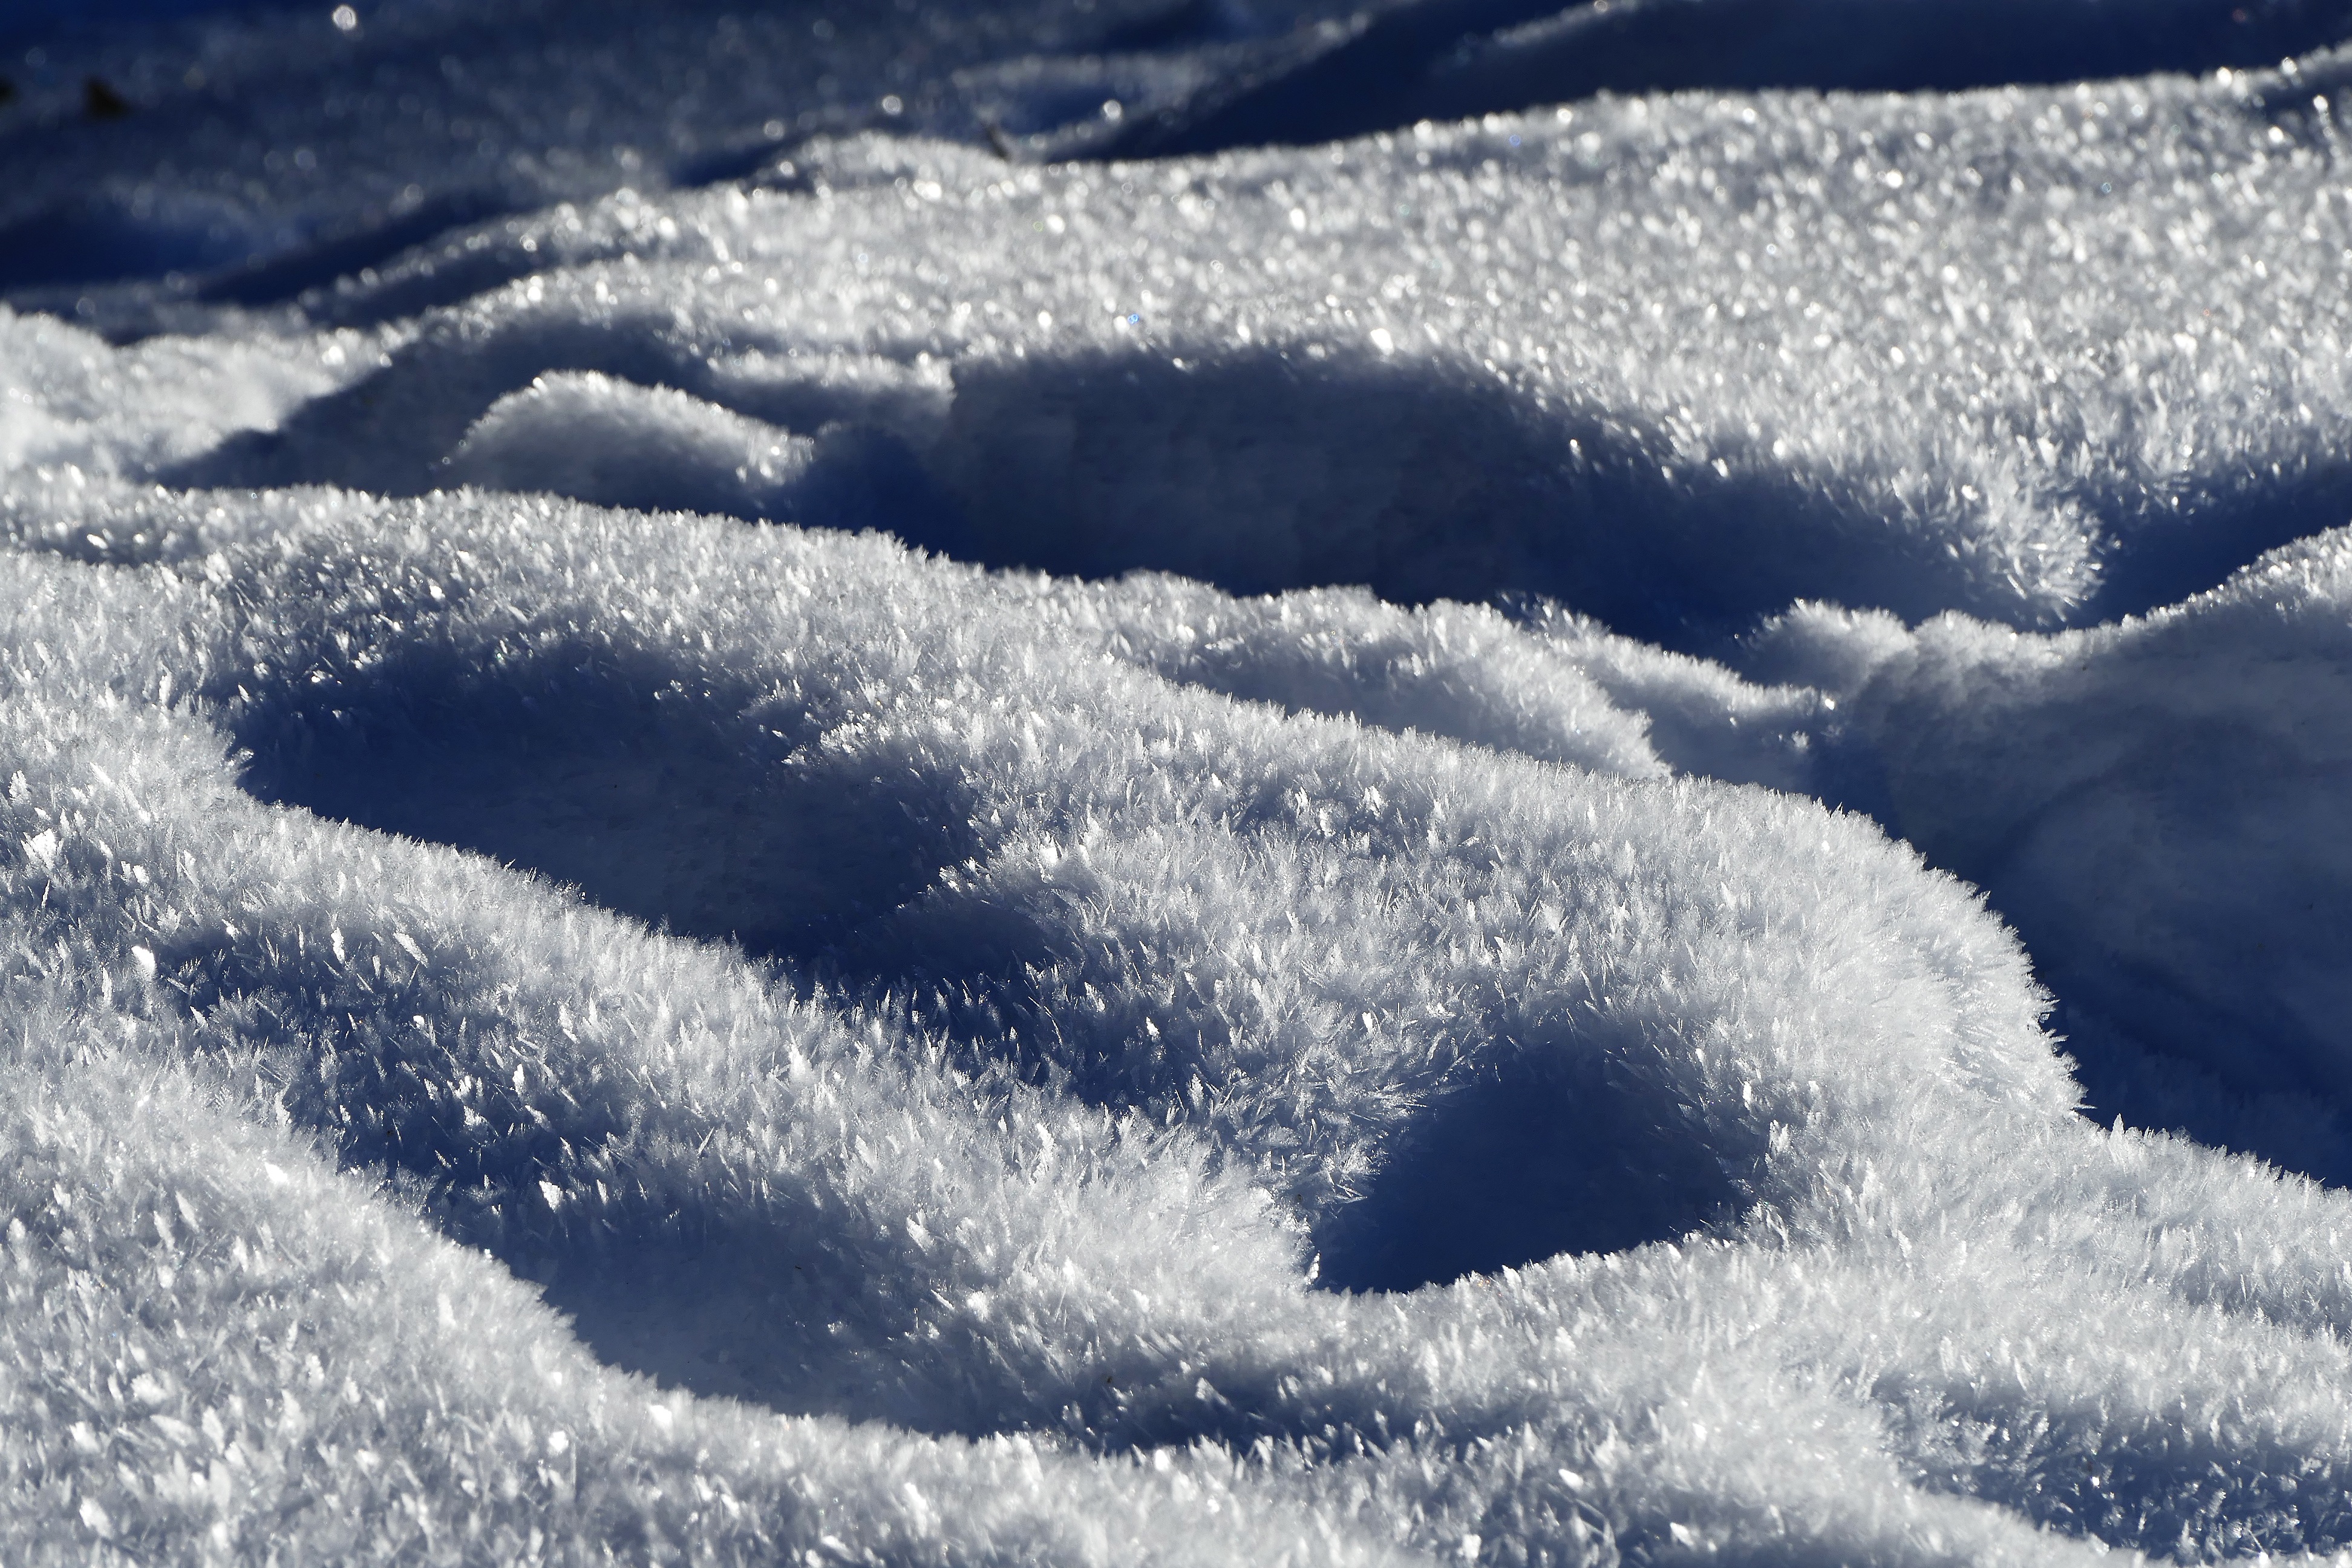
sea, snow, cold, winter, white, wave, frost, ripe, ice, weather, frozen, blue, arctic, season, winter dream, wintry, winter magic, freezing, winterimpression, eiskristalle, arctic ocean, geological phenomenon, wind wave